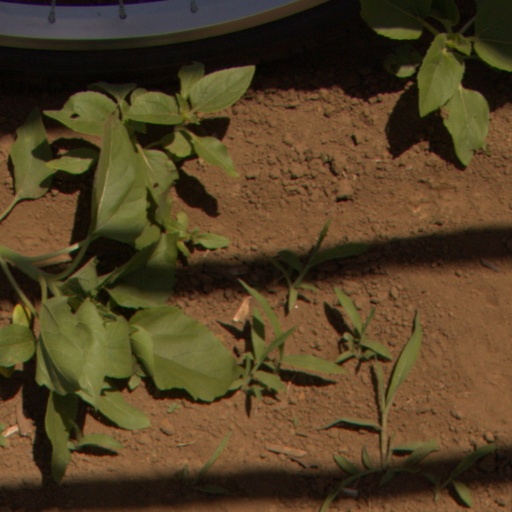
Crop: Jerusalem artichoke